63rd (West Suffolk) Regiment of Foot

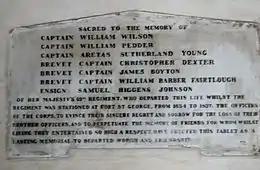
Memorial to the men of the 63rd Regiment, St. Mary's Church, Fort St. George, Madras, India

In 1820, the regiment were deployed to Ireland, a deployment that would last until 1826. The regiment was involved in an expedition to Portugal due to fears of impending insurrection in the country and landed there in January 1827. The rebel cause largely subsided, thanks largely in part due to the expedition made by the British forces.